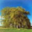
Label: willow_tree